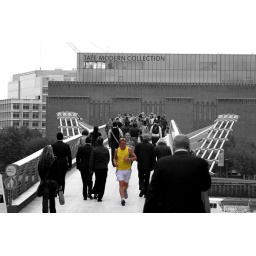
Jogger crossing the millenium bridge with the tate modern in the background. black and hite except the jogger and his bright yellow top.